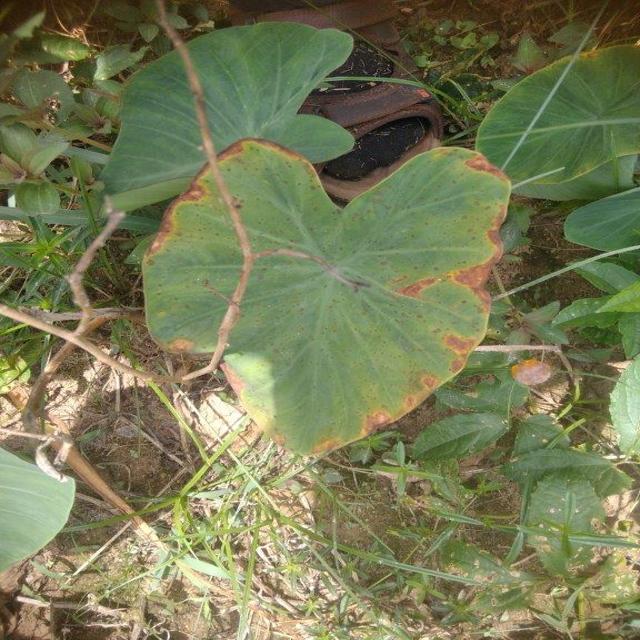
Label: Mid_Blight